Talsi county

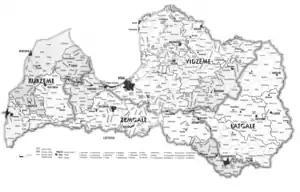
Talsu apriņķis on the map of Latvia (1938).

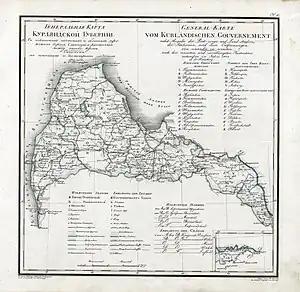
Talsen County on the map of Courland Governorate (1820).

Talsi county was a historic county of the Courland Governorate and of the Republic of Latvia. Its capital was Talsi ("Talsen").